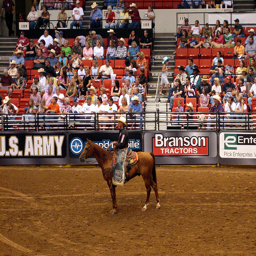
A person on a horse standing in a dirt field.
A man riding on the back of a brown horse in a field.
A man that is sitting on a horse in the dirt.
A man on a horse in front of people
A person rides on a horse in an arena.